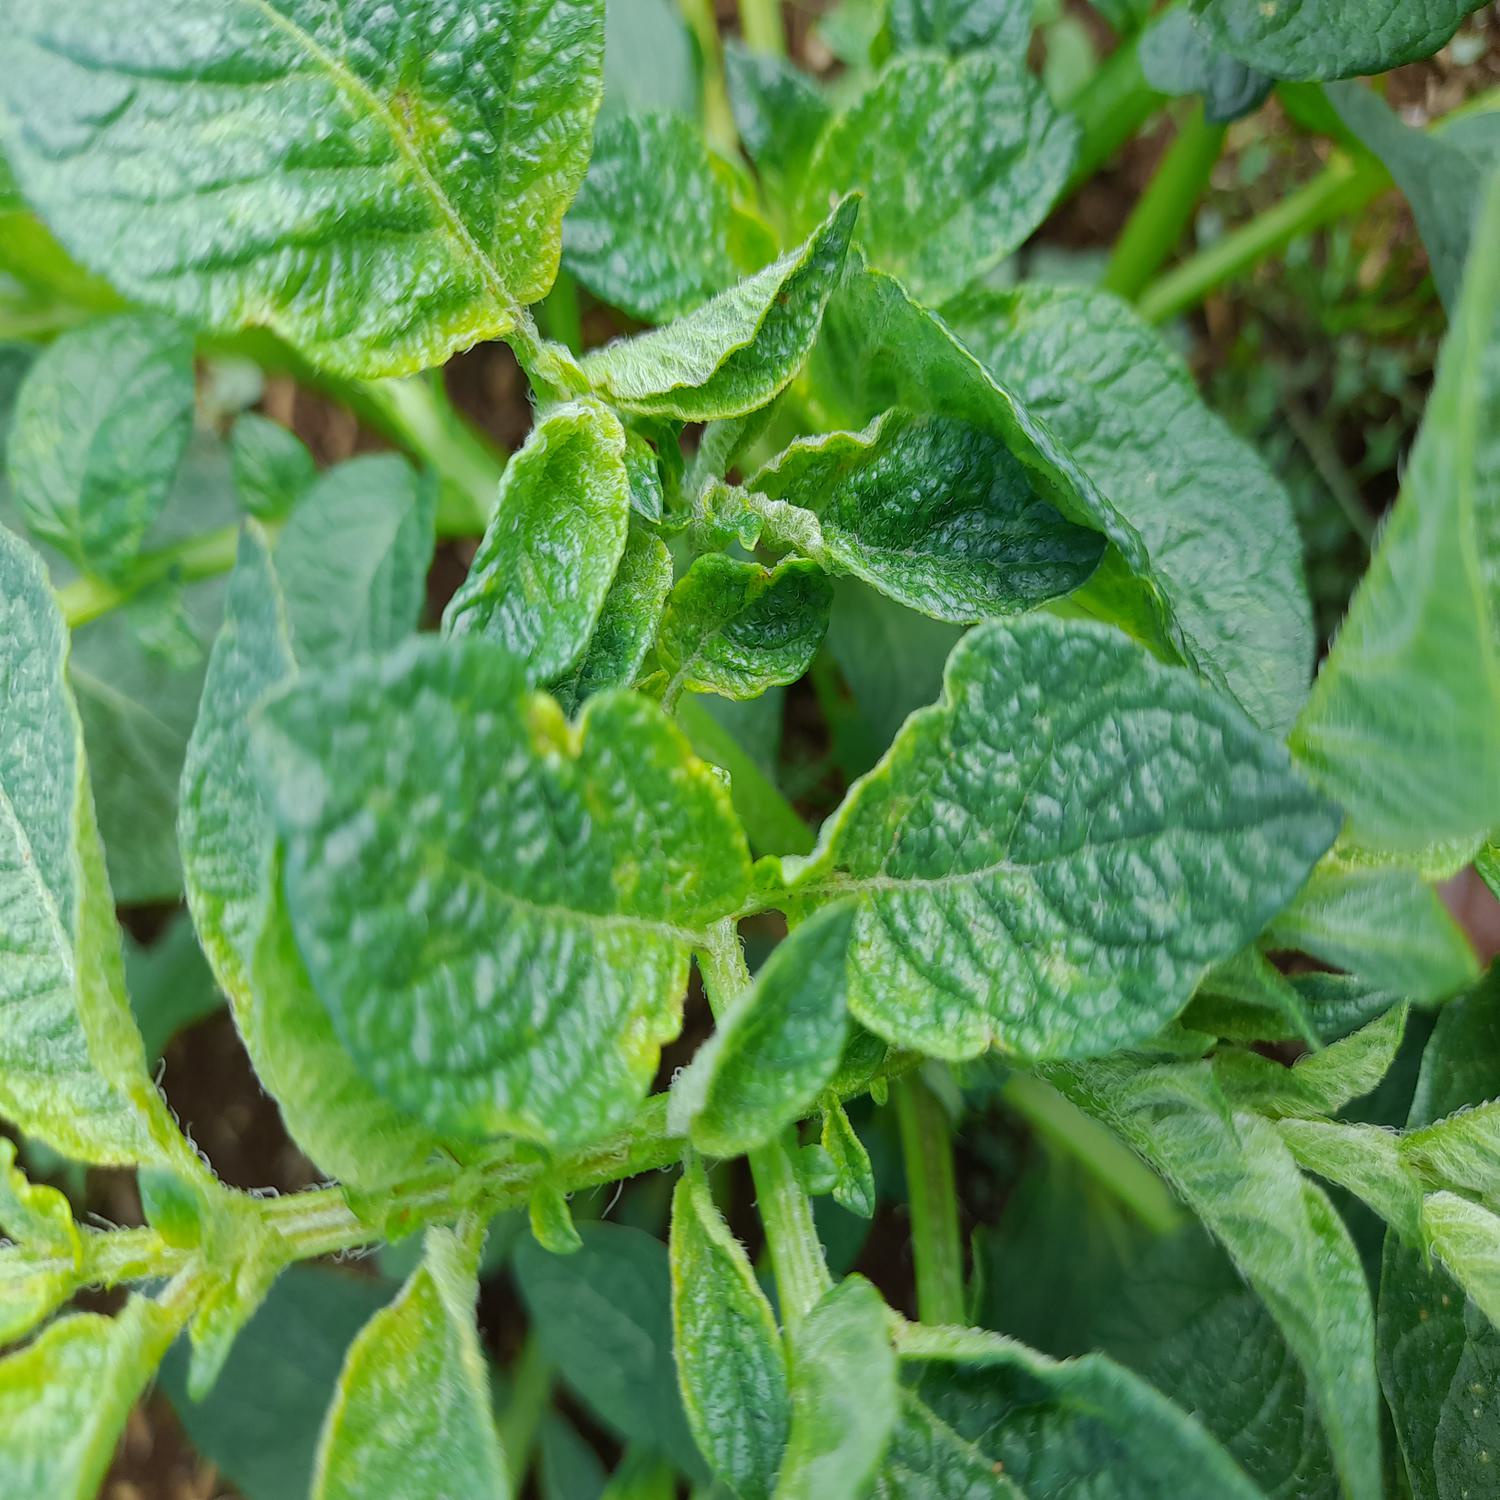
Label: Virus